William Blackburn

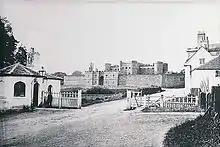
Monmouth County Gaol designed by Blackburn and opened in 1790

William Blackburn (17501790) was an English architect and the leading prison architect of the Georgian-era. Following the principles of John Howard, his designs aimed to provide inmates with dry and airy cells.